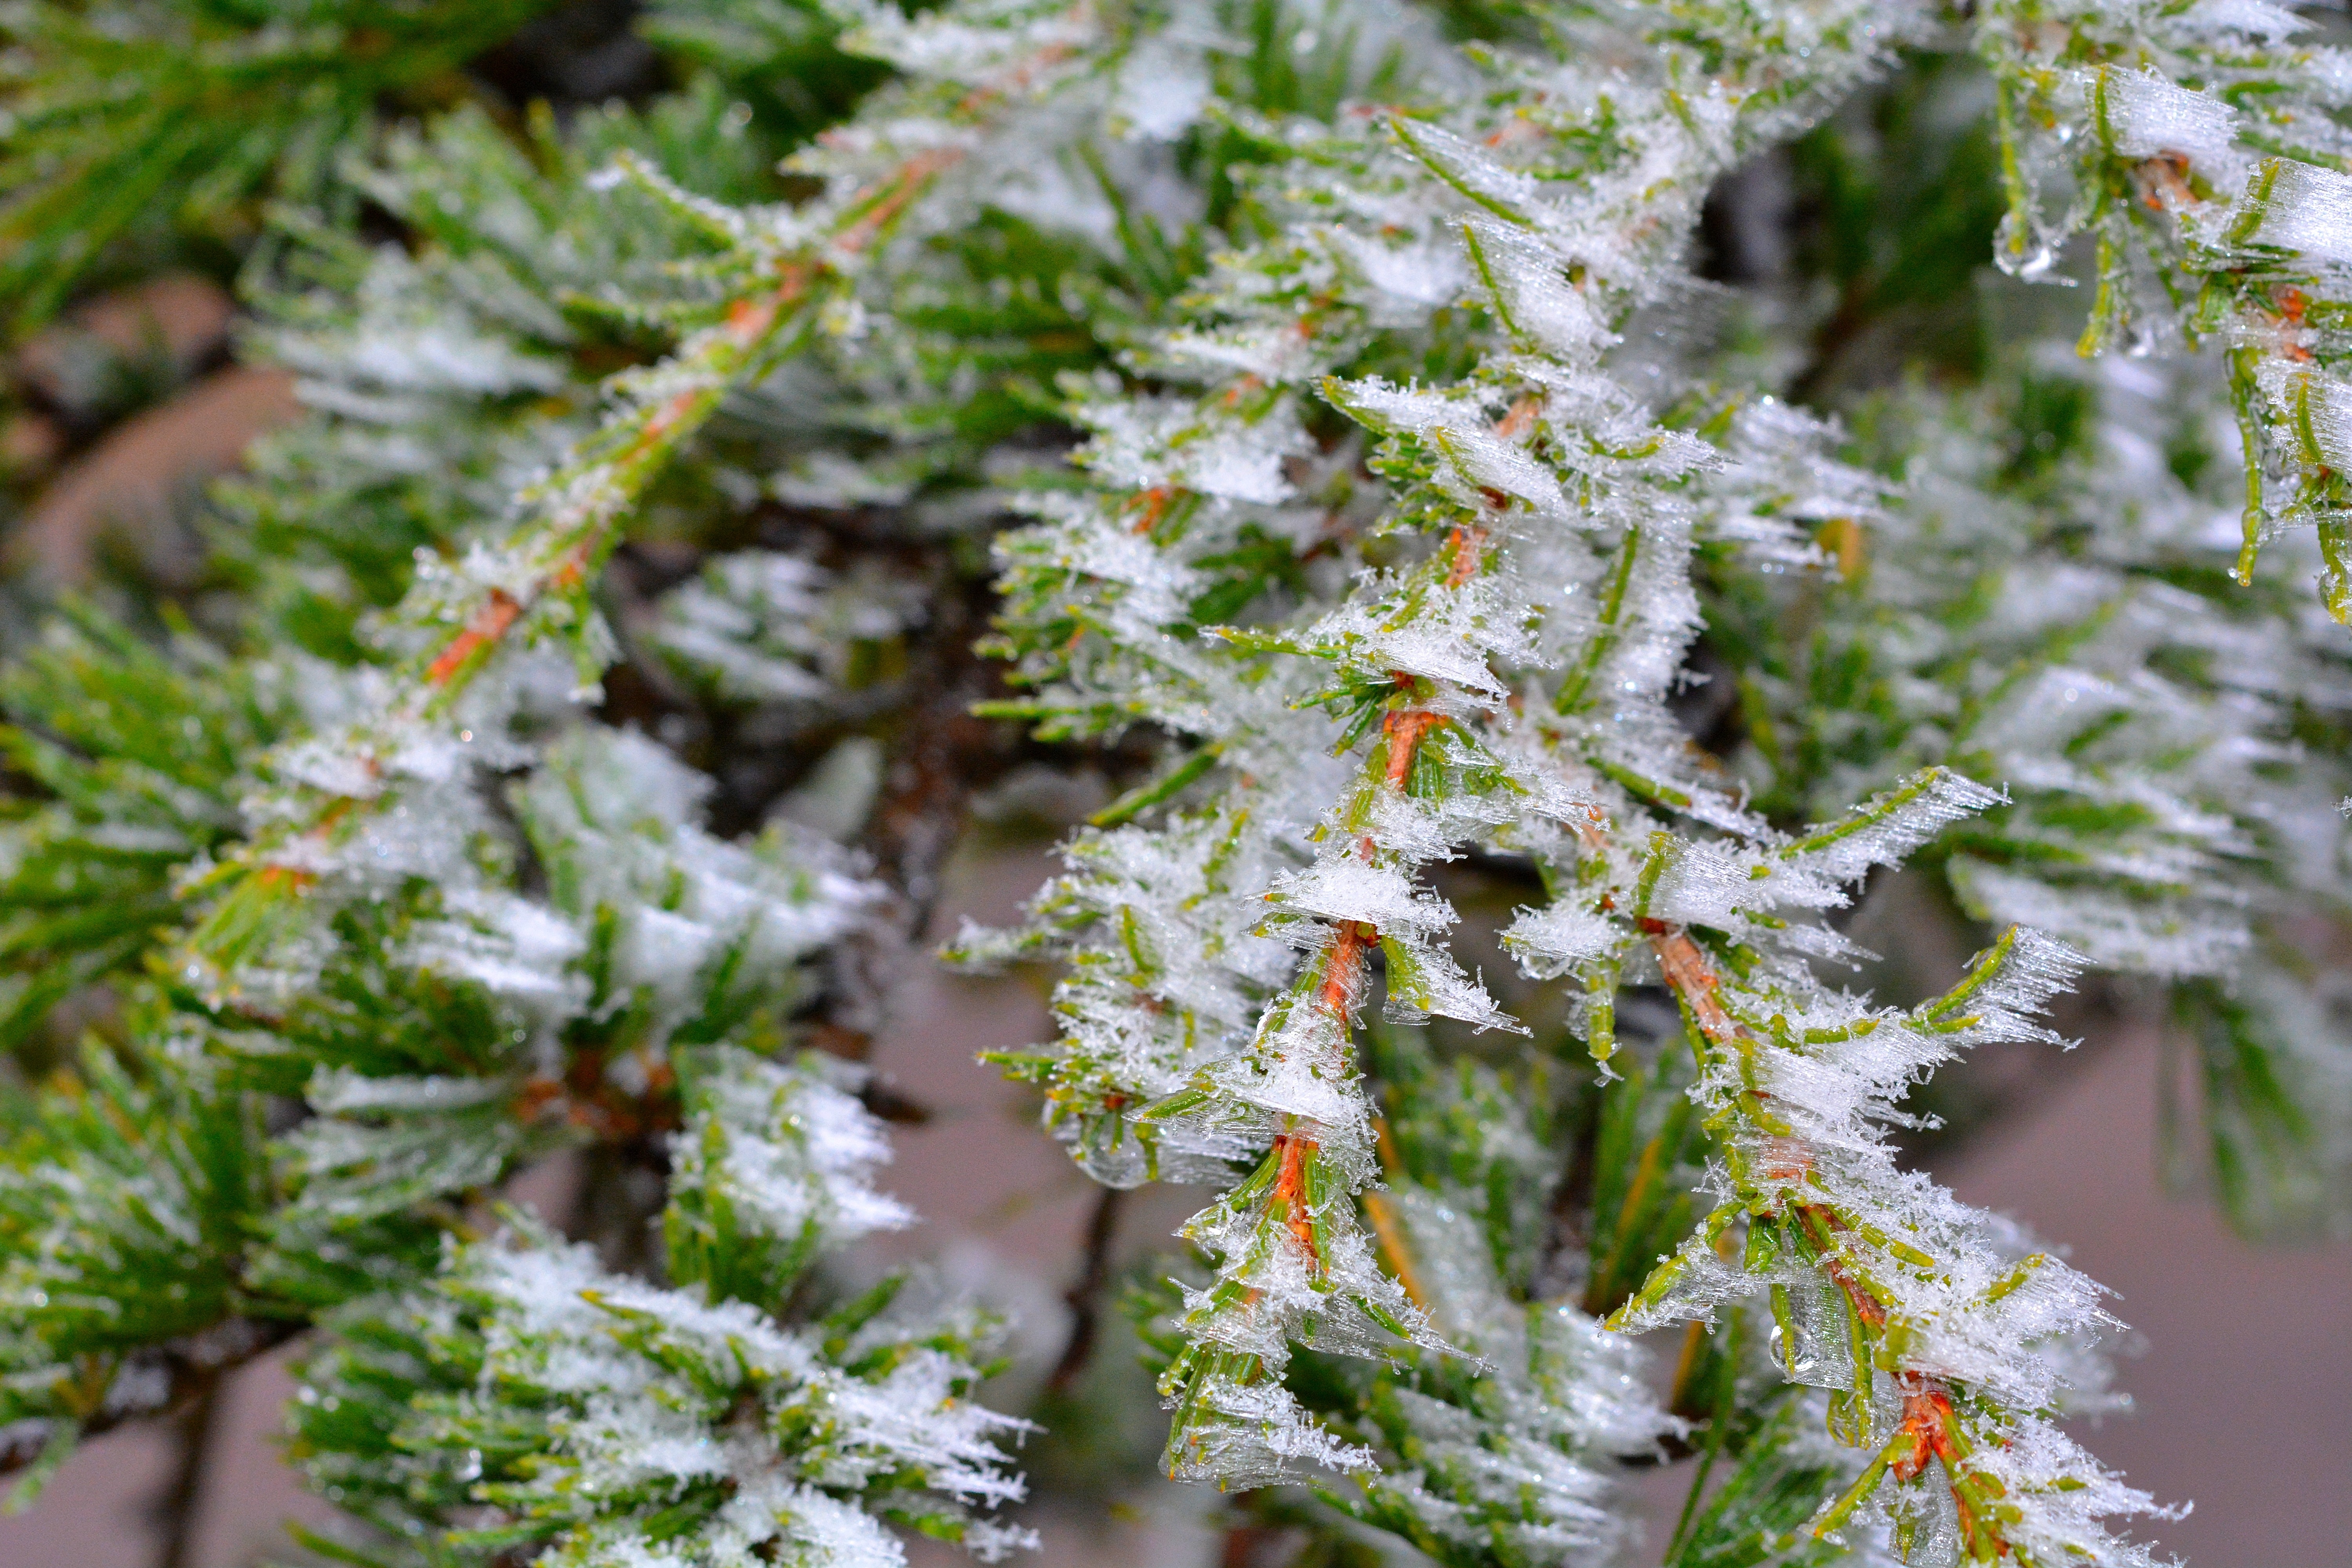
tree, nature, branch, plant, leaf, flower, frost, moss, ice, green, herb, produce, evergreen, botany, frozen, garden, fir, flora, christmas tree, season, conifer, spruce, larch, cedar, hoarfrost, woody plant, land plant